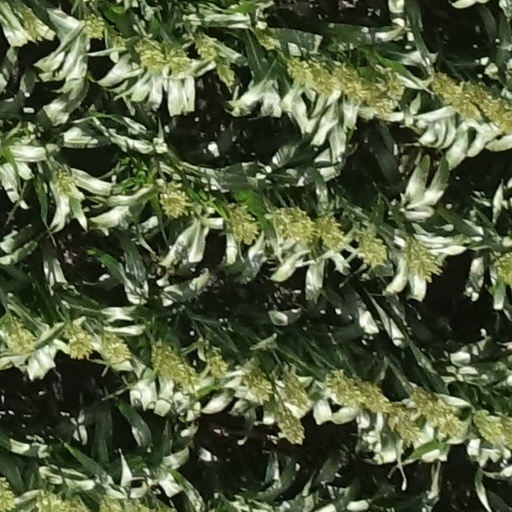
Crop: sorghum